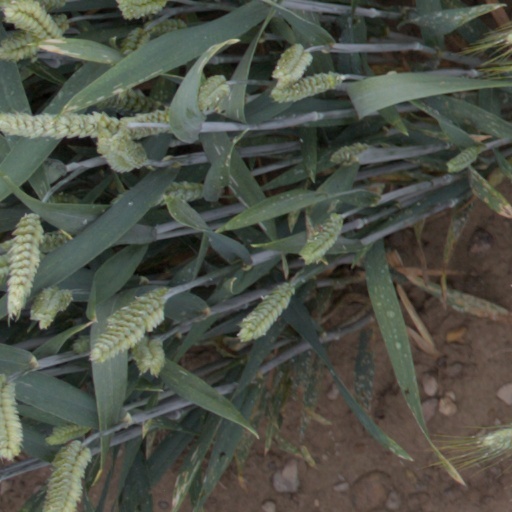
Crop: wheat